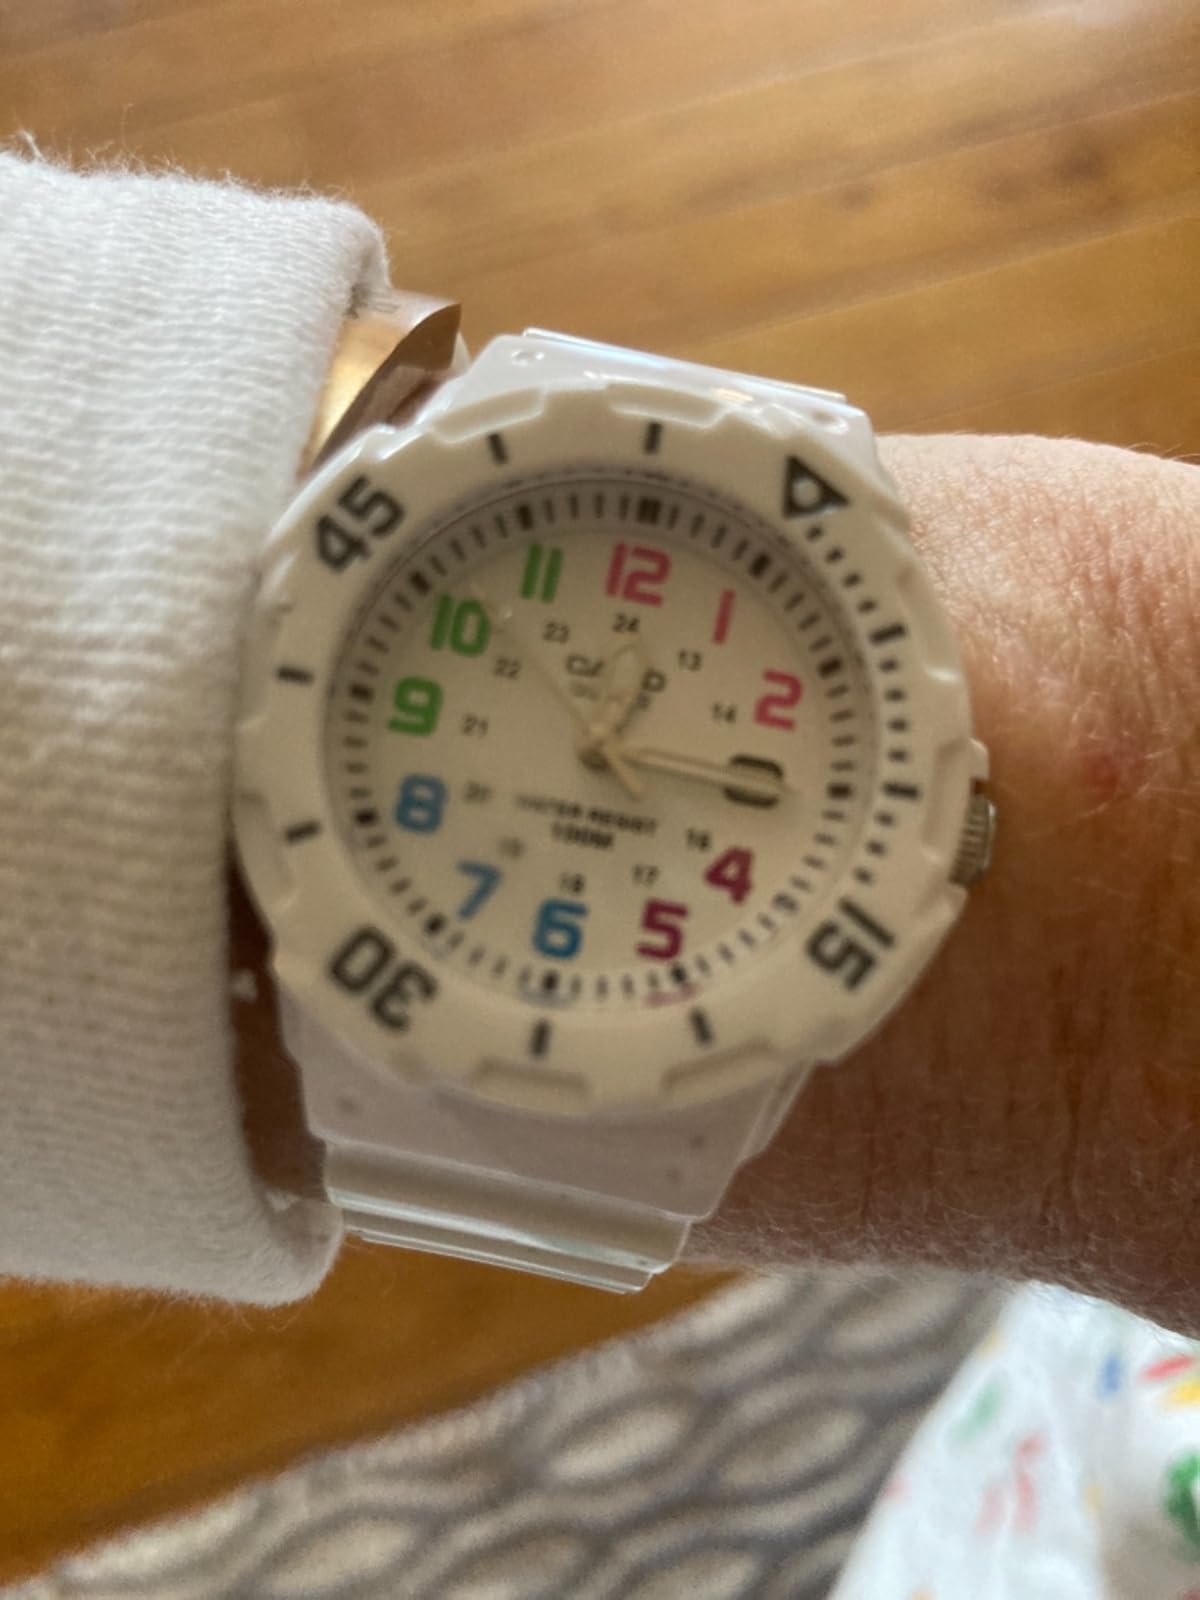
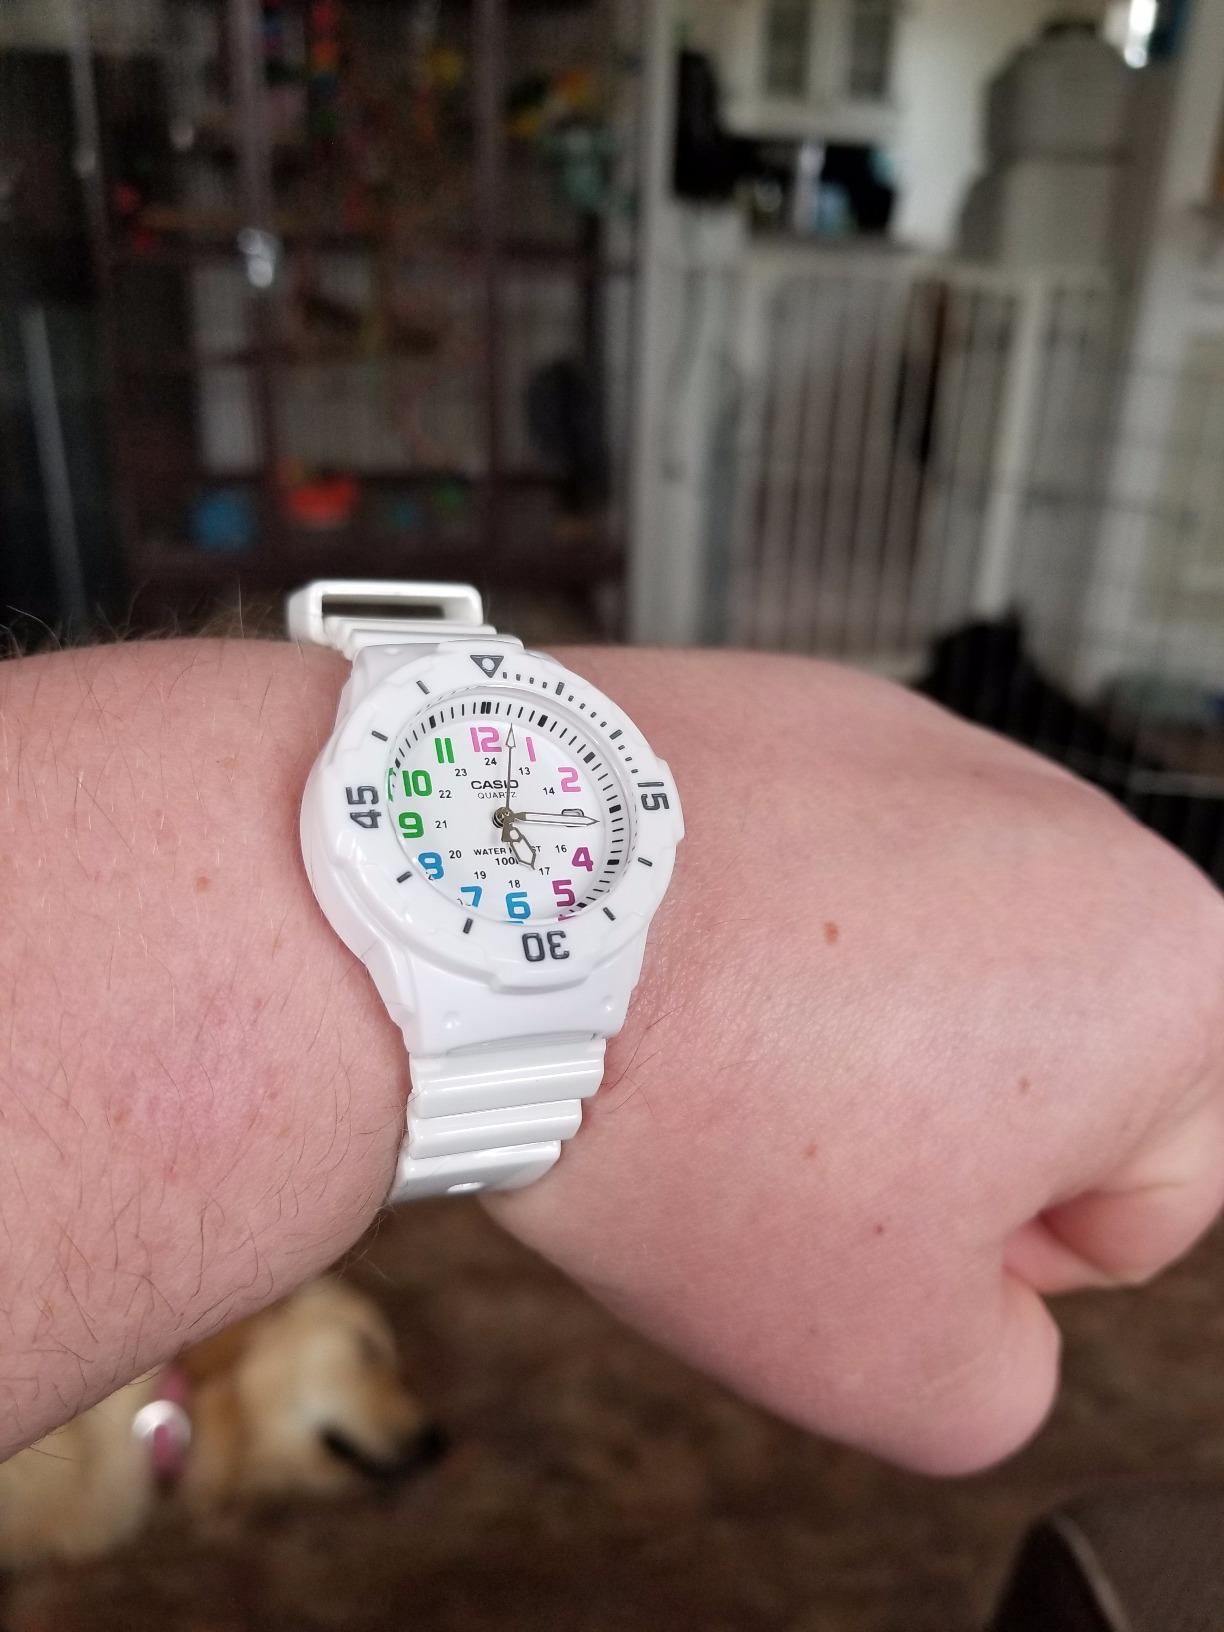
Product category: accessories_watch
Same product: yes